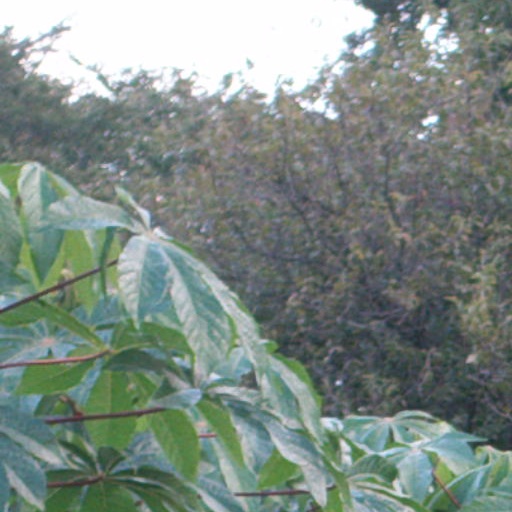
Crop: cassava